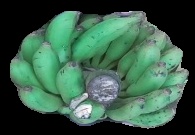
Variety: elakki-bale
Grade: grade3